David Douglas Cunningham

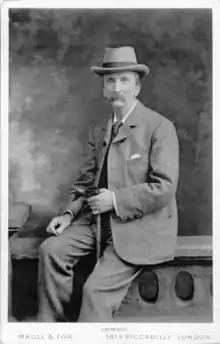
"Carte de visite" of David Douglas Cunningham FRS, photo by Maull & Fox

David Douglas Cunningham (29 September 1843 – 31 December 1914) was a Scottish medical doctor and researcher who worked extensively in India on various aspects of public health and medicine. He studied the spread of bacteria and the spores of fungi through the air and conducted research on cholera. In his spare time he also studied the local plants and animals.